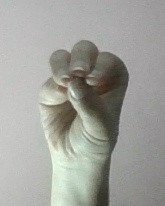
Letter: ha